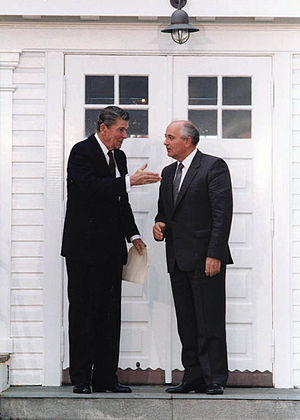
Höfði / Galleri
Höfði er et hus på Félagstúni i Reykjavík, hovedstaden i Island. Huset blev bygget i 1909 for den franske konsul i Island, Jean-Paul Brillouin og er tegnet af den norske arkitekt Olav Olson.